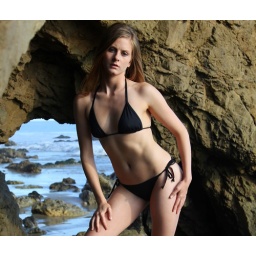
Photoshoot of a pretty model with long blonde hair and blue eyes in a black bikini.